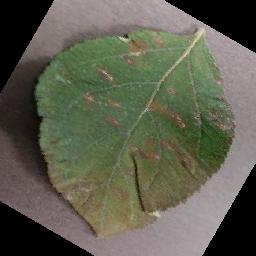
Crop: apple
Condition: cedar_rust